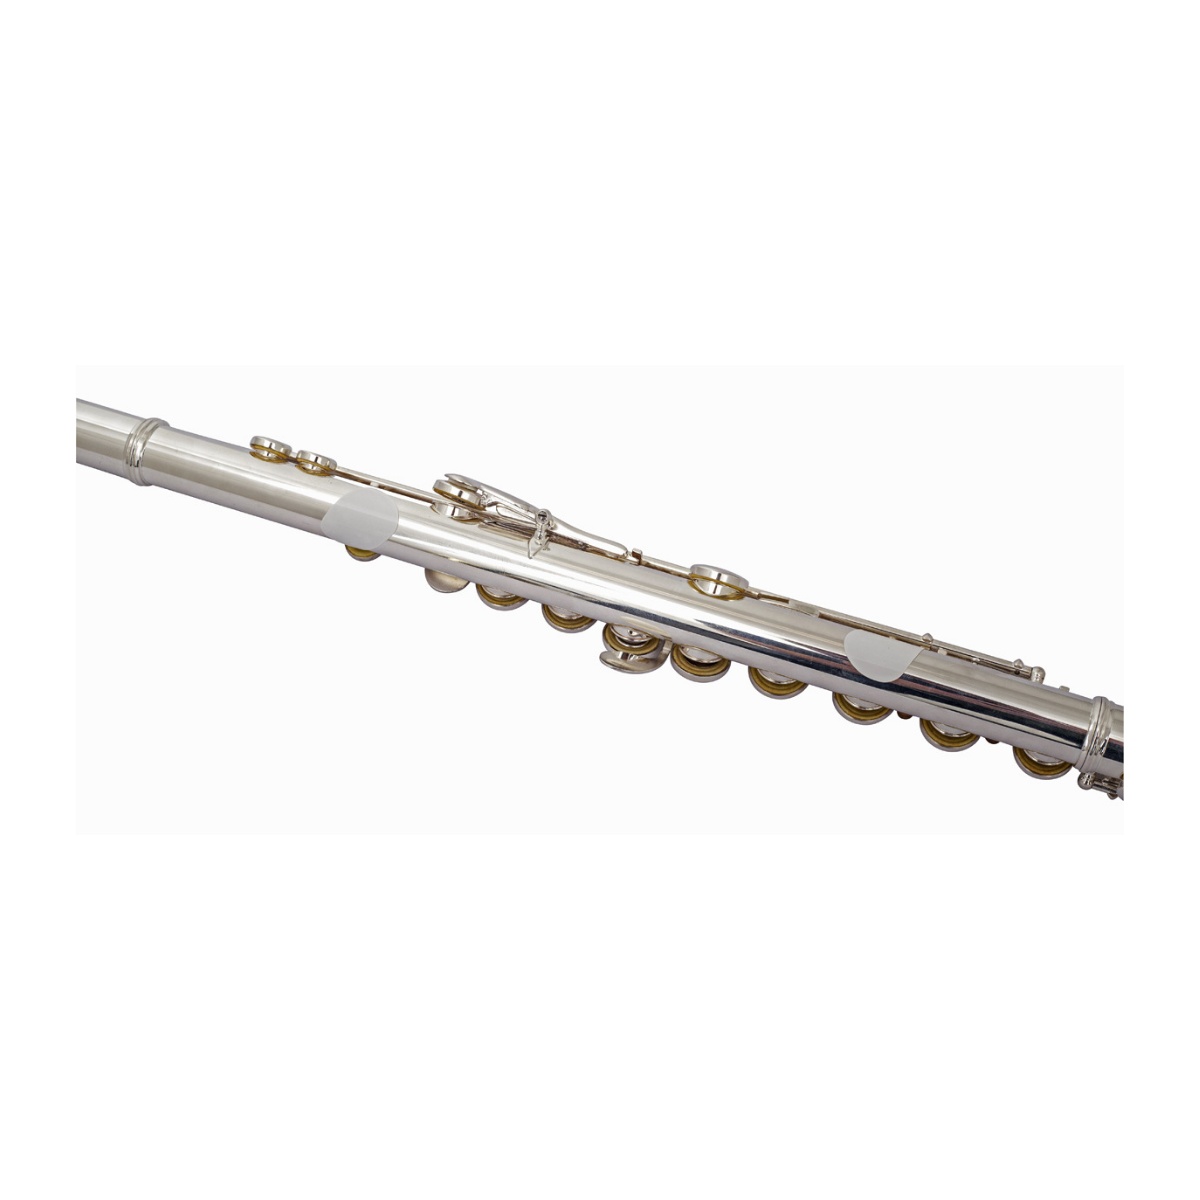
BG Franck - Liukuestetarrat 2 kappaletta A15
Tarrat sormien liukumisen estämiseen. Ei jätä liimaa instrumenttiin. Estävät myös allergisia reaktioita huilun materiaalista. Paketti sisältää kaksi tarraa.
Brand: HUILUPISTE
Category: Arts & Entertainment > Hobbies & Creative Arts > Musical Instrument & Orchestra Accessories > Woodwind Instrument Accessories > Flute Accessories > Flute Parts > Flute Small Parts